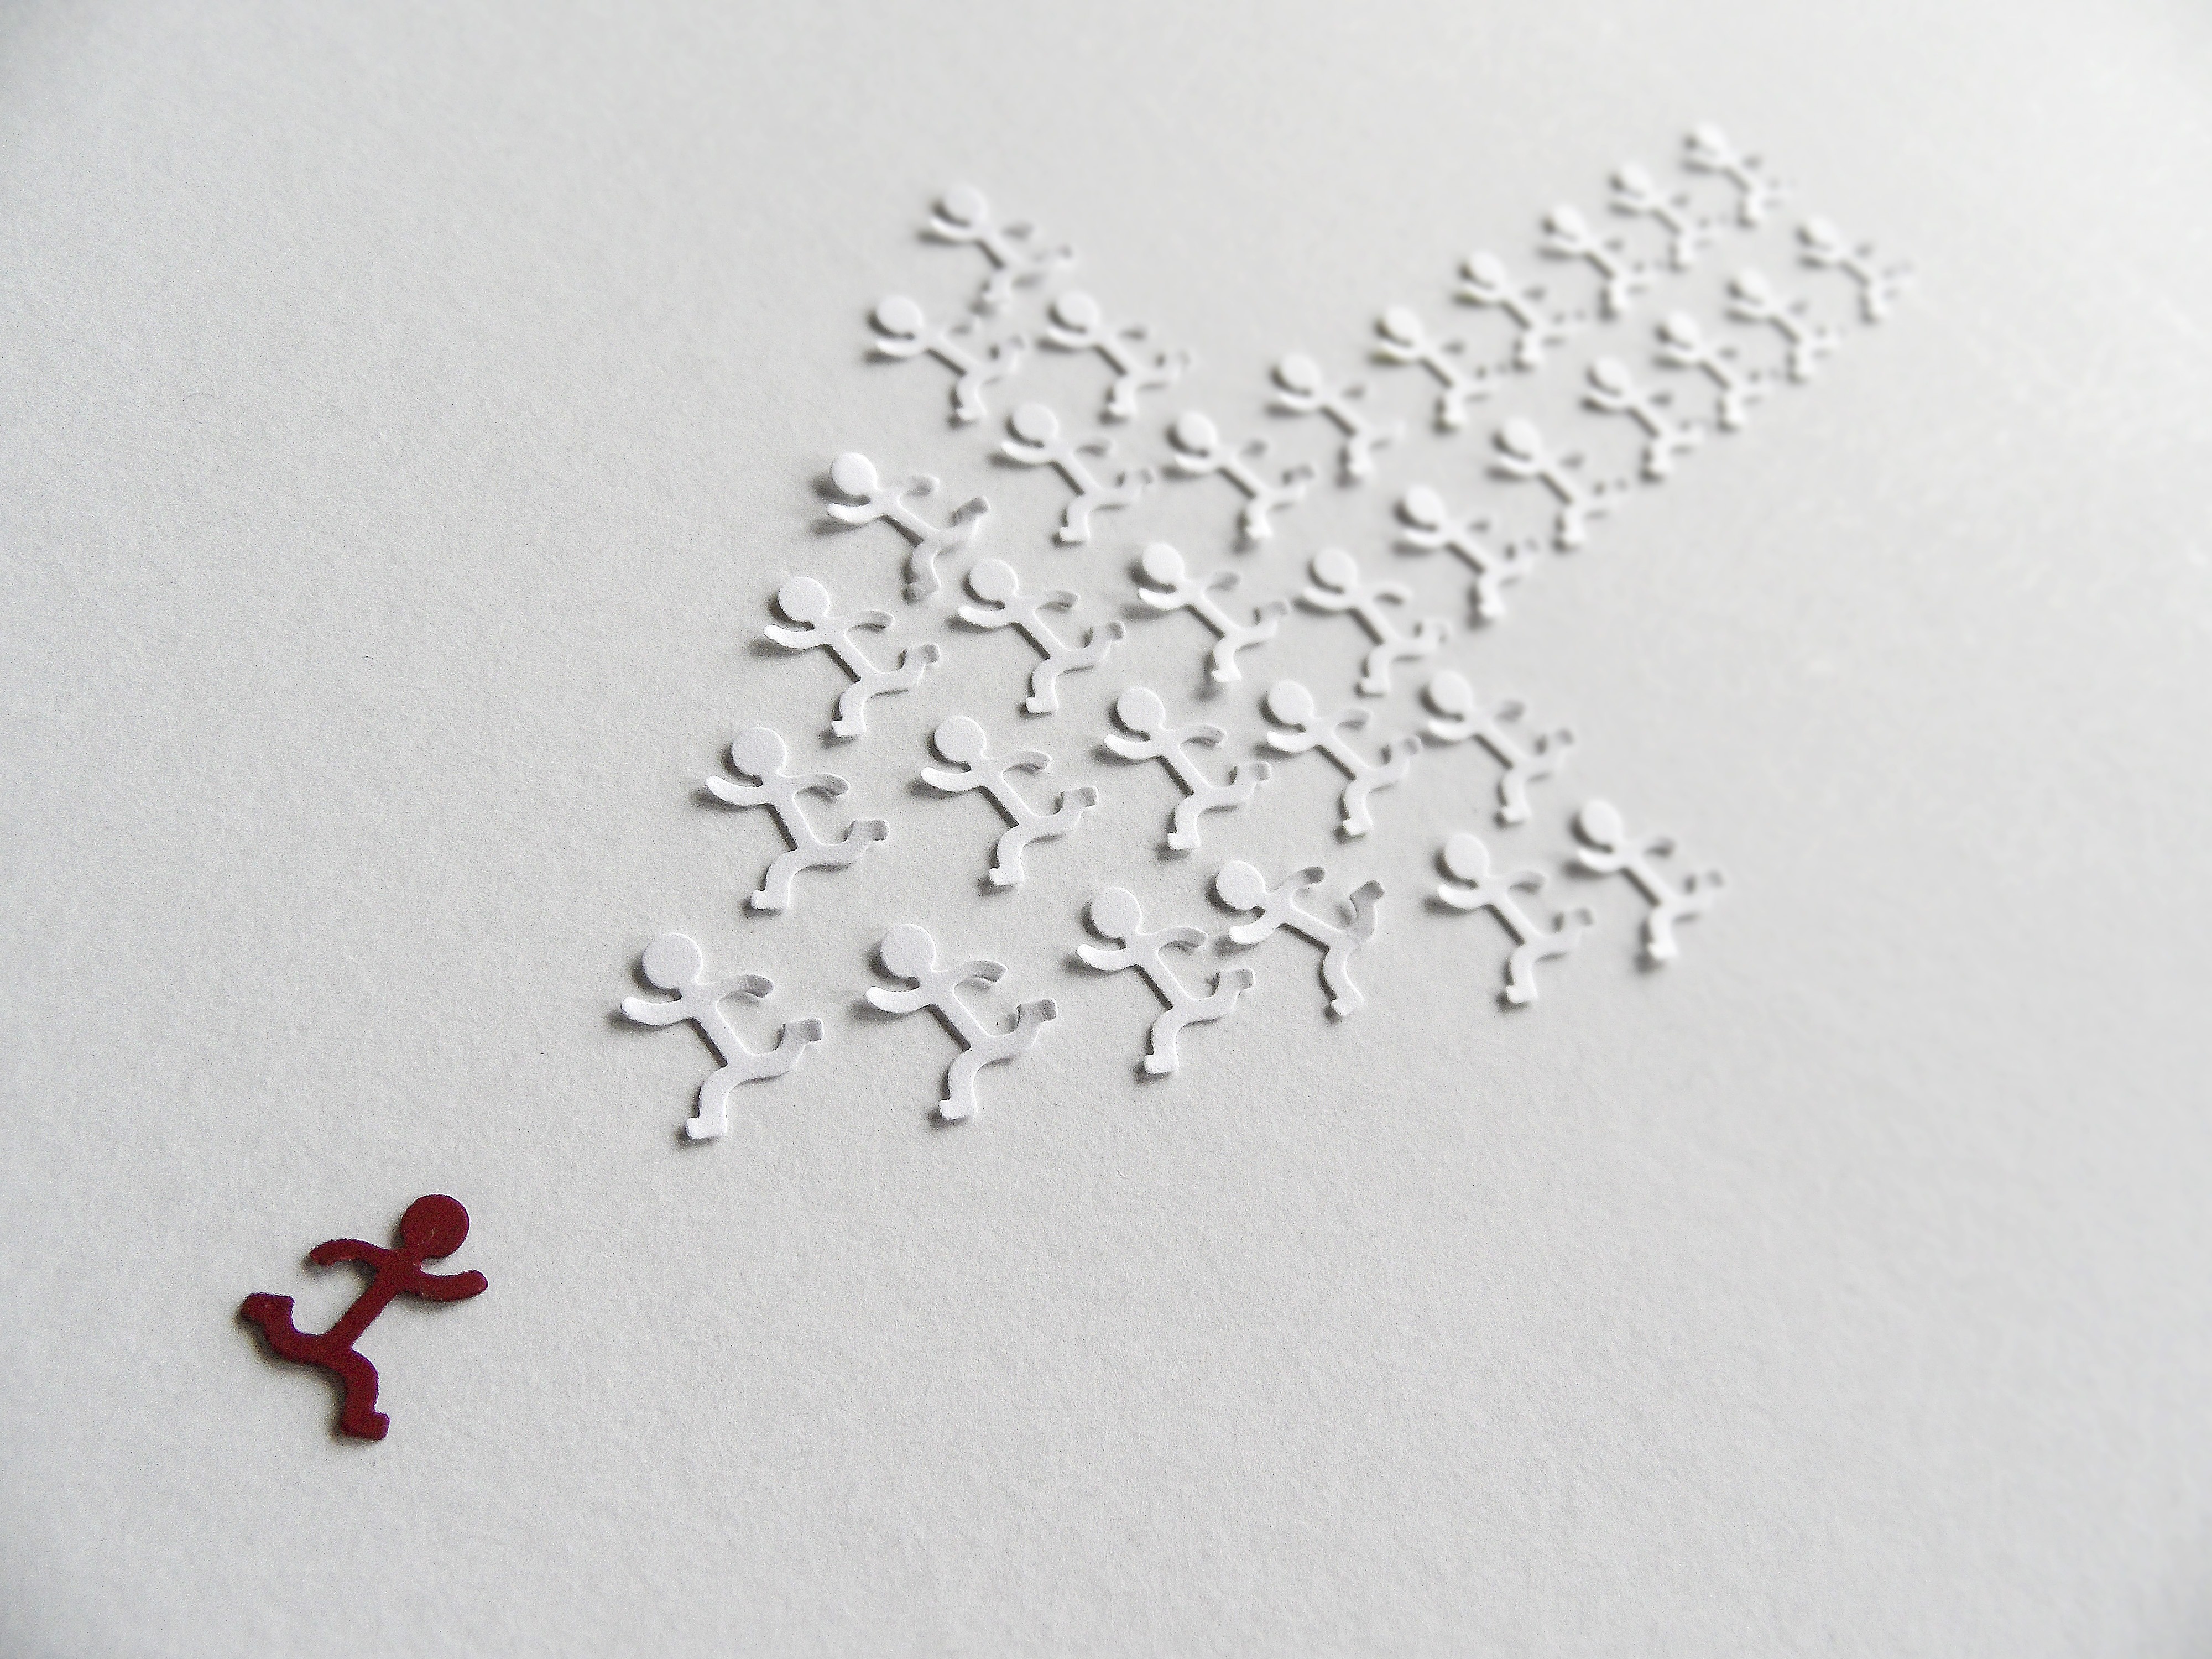
group, white, petal, pattern, line, red, action, material, arrow, men, art, sketch, drawing, protester, vector, contrary